John Cavendish

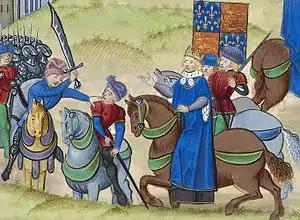
The death of Wat Tyler (Cavendish far right, bearing decorated sword)

Sir John Cavendish ( – 15 June 1381) was an English judge and politician from Cavendish, Suffolk, England. He and the village gave the name Cavendish to the aristocratic families of the Dukedoms of Devonshire, Newcastle and Portland.